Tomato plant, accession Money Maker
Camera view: horizontal (90 deg, fisheye); turntable rotation: 150 degrees
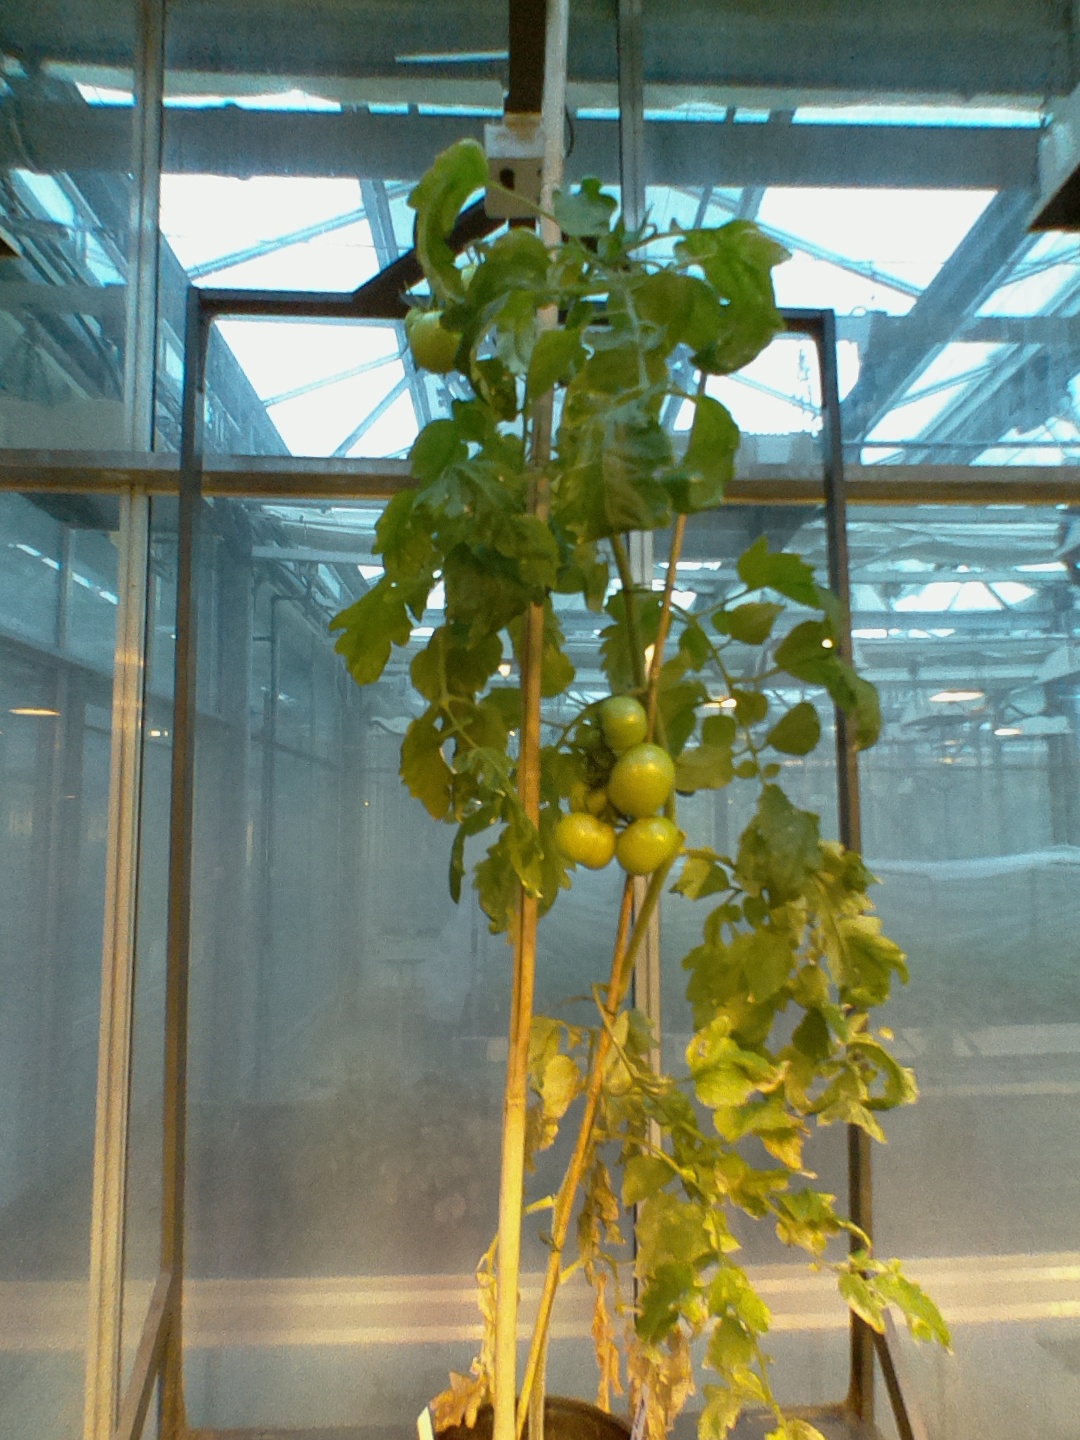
BBCH growth stage 79: 90% -100% of final fruit size